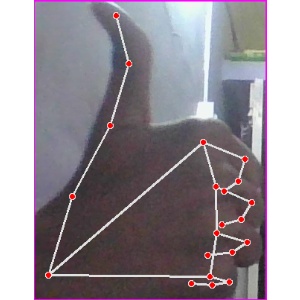
अक्षर: थ